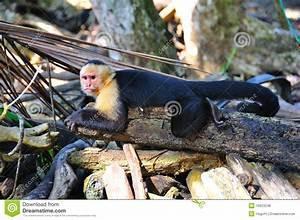
spider